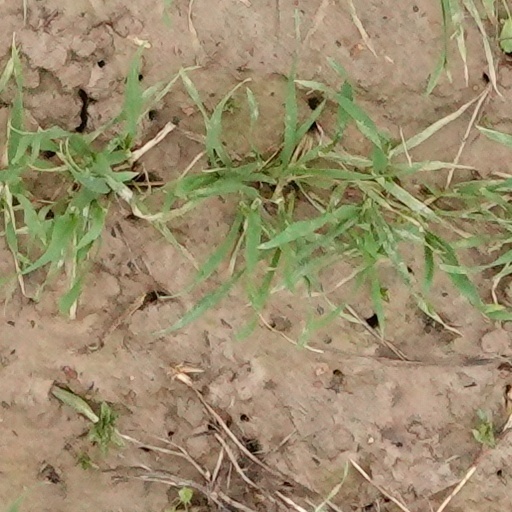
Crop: wheat